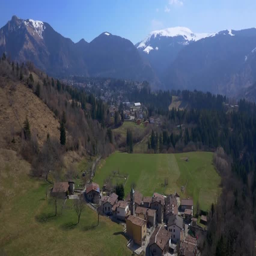
small country of the valleys .